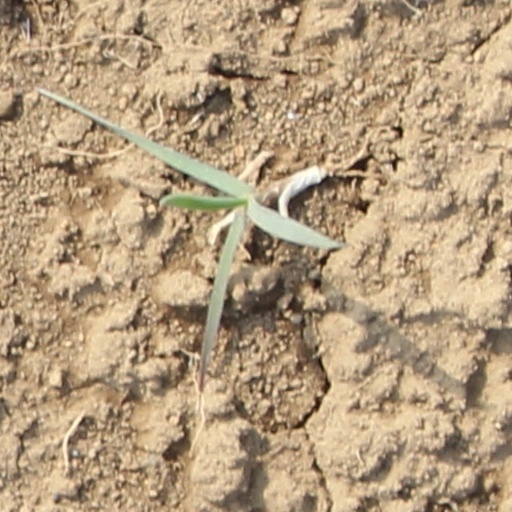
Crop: wheat